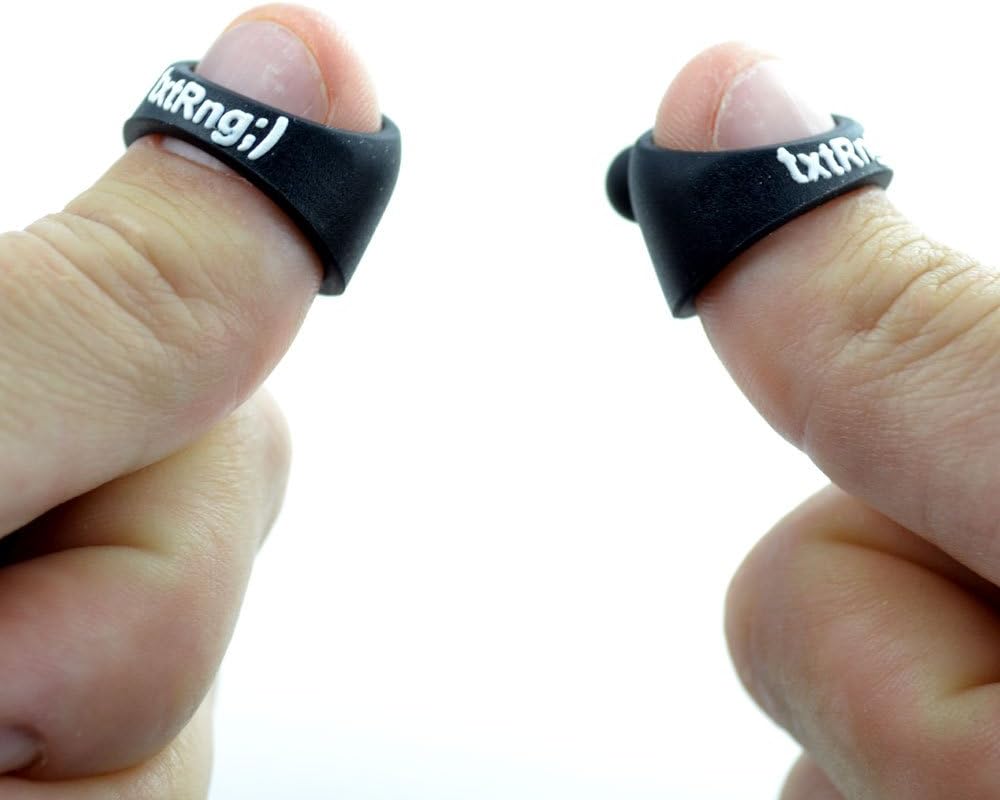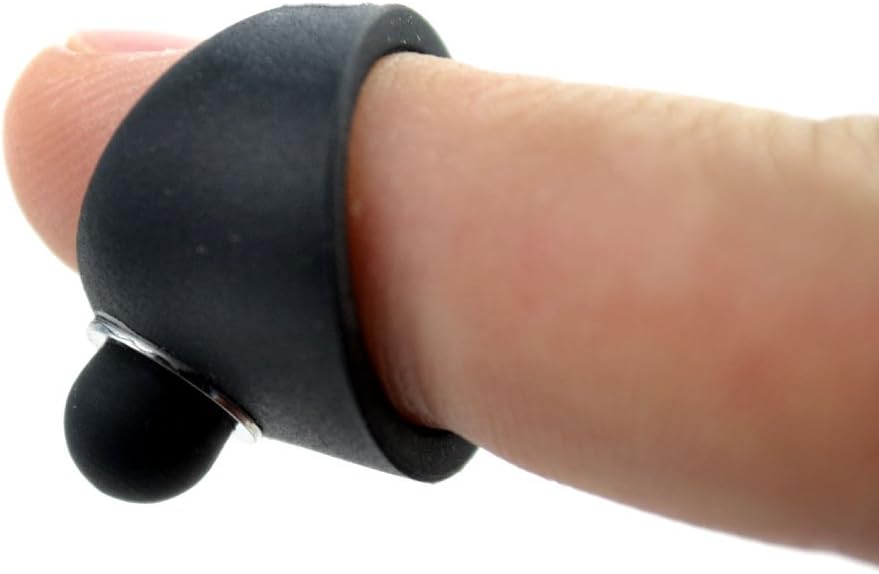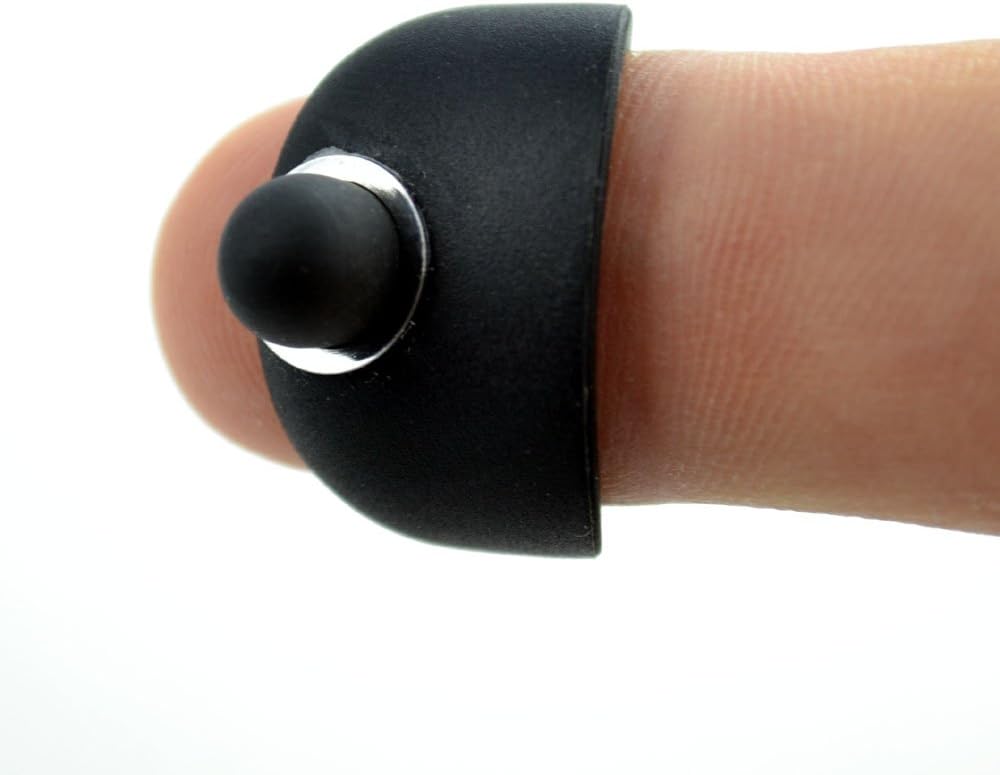
Finger Stylus Ring (size Small); On-hand Ring Stylus with Dust-plug and Keychain for Capacitive Touchscreens; Set of 2 TxtRng;) designed for thumb or index
Category: Cell Phones & Accessories
The txtRng;) finger stylus is the perfect solution for fat fingers, reducing touchscreen errors, and eliminating fingerprints while using your favorite touchscreen devices. These comfortable high-grade silicone rings rest snugly at the tip of your fingers (they're great on your thumb or your index finger) and have a capacitive tip integrated to provide you with much greater precision when using your touchscreen. Great for tablets, smartphones, iPhone, iPad, and any other capacitive touchscreen. Package Contents: Sold in sets of 2 with a carabiner and dust plug for your headphone jack to keep your txtRng's with you at all times. Sizing: This listing is for SIZE Small. Also available in size Medium and Large. Please Note: These must be worn directly on the finger with contact to your skin in order to work properly. They cannot be worn over gloves.
Features: Improve the accuracy of your fingers while drawing, texting, writing emails, typing, or playing games | High-grade silicone ring provides ultimate comfort for hours on end | The highly responsive premium stylus bump glides smoothly over touchscreens without leaving greasy fingerprints | Small enough to keep on your keychain or discreetly store in your pocket, purse, or handbag | Convenient dust-plug and carabiner combo lets you keep them with your device at all times